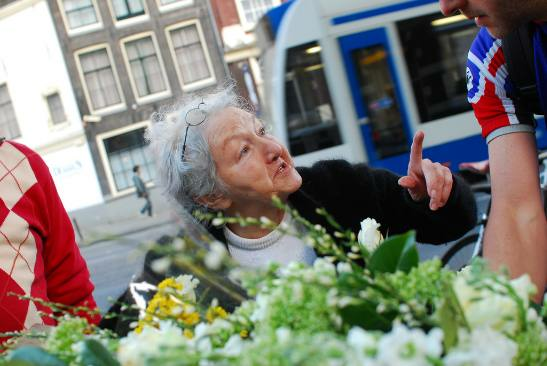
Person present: Yes